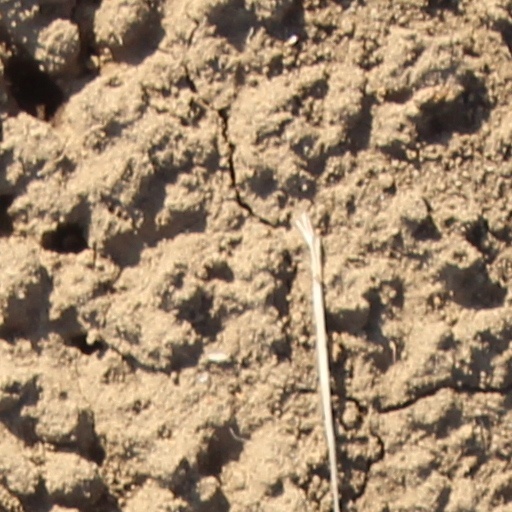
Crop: wheat